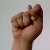
The image shows a hand gesture representing the letter 'T' in Indian Sign Language.